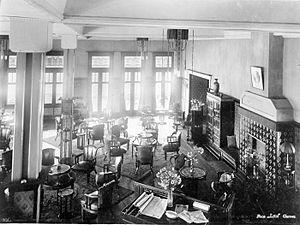
Aino Maria Turtianen, née le 5 mars 1886 à Savonranta et décédée le 1ᵉʳ septembre 1970, épouse de l’homme politique Otto Kuusinen et plus connue comme Aino Kuusinen, est une communiste finlandaise et agente itinérante du Komintern puis du GRU en Amérique du Nord et au Japon. Elle est arrêtée par le NKVD en 1938, emprisonnée à la Loubianka, puis enfermée au Goulag pendant une dizaine d’années. Elle parvient à quitter l’URSS en 1965, 5 ans avant sa mort.